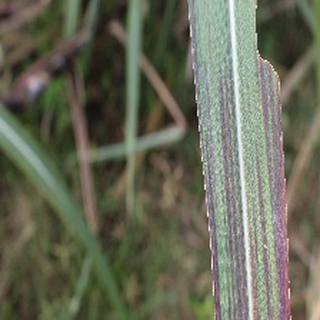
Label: sugarcane_bacterial_blight